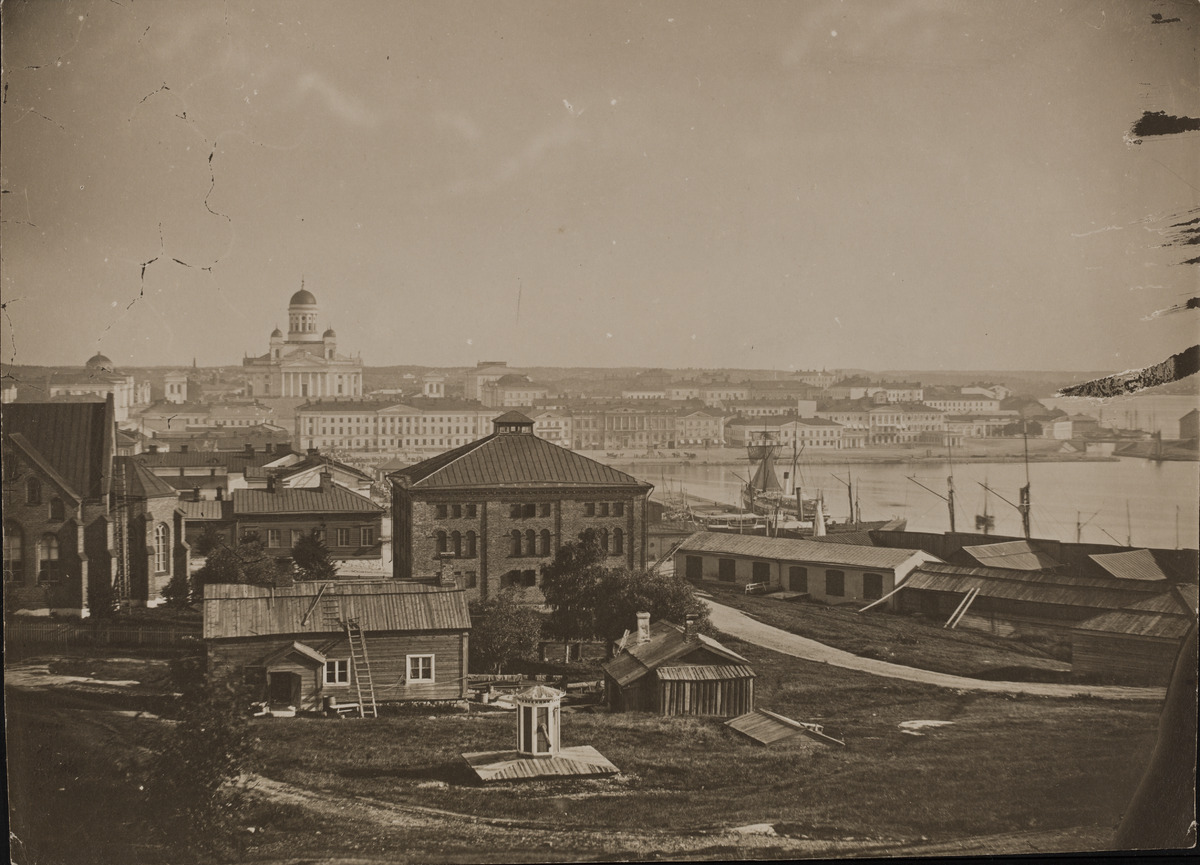
Näkymä observatoriolta, Ulriikaporinvuorelta (=Tähtitornin vuori, Tähtitorninmäki) pohjoiseen päin
sisällön kuvaus: Näkymä observatoriolta, Ulriikaporinvuorelta (=Tähtitornin vuori, Tähtitorninmäki) pohjoiseen päin. Taustalla on Nikolainkirkko (Suurkirkko, Helsingin tuomiokirkko), Kauppatori, Pohjoisesplanadin taloja ja Uspenskin katedraali. Etualalla

Dahlströmin

sauna,

Saksalainen kirkko,

kruununmakasiini

ja rannassa puisia varastorakennuksia. mustavalkoinen
Kuvaaja: Riis, Charles, valokuvaaja
Ajankohta: kuvausaika 1871 - 1891
Paikka: Suomi, Uusimaa, Helsinki, Kaivopuisto Helsinki, Tähtitornin vuori
Aiheet: arkkitehtuuri, julkiset rakennukset, kirkkorakennukset, varastot, viljavarastot, kruununmakasiinit, tiilirakennukset, puurakennukset, saunat, kalliot, kaivot